Gribeauval system

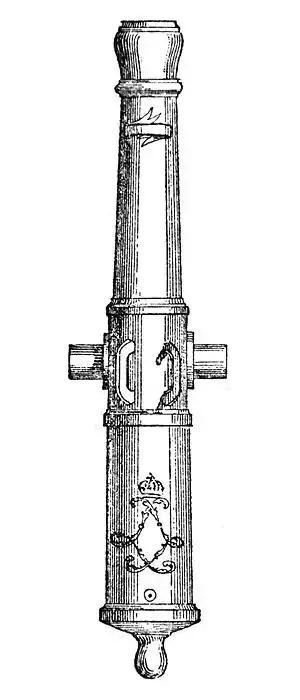
16-pounder Gribeauval siege cannon

"This website is useful for converting Old French pounds (livres) into English pounds and Old French inches (pouces) into English inches."